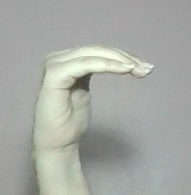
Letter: haa